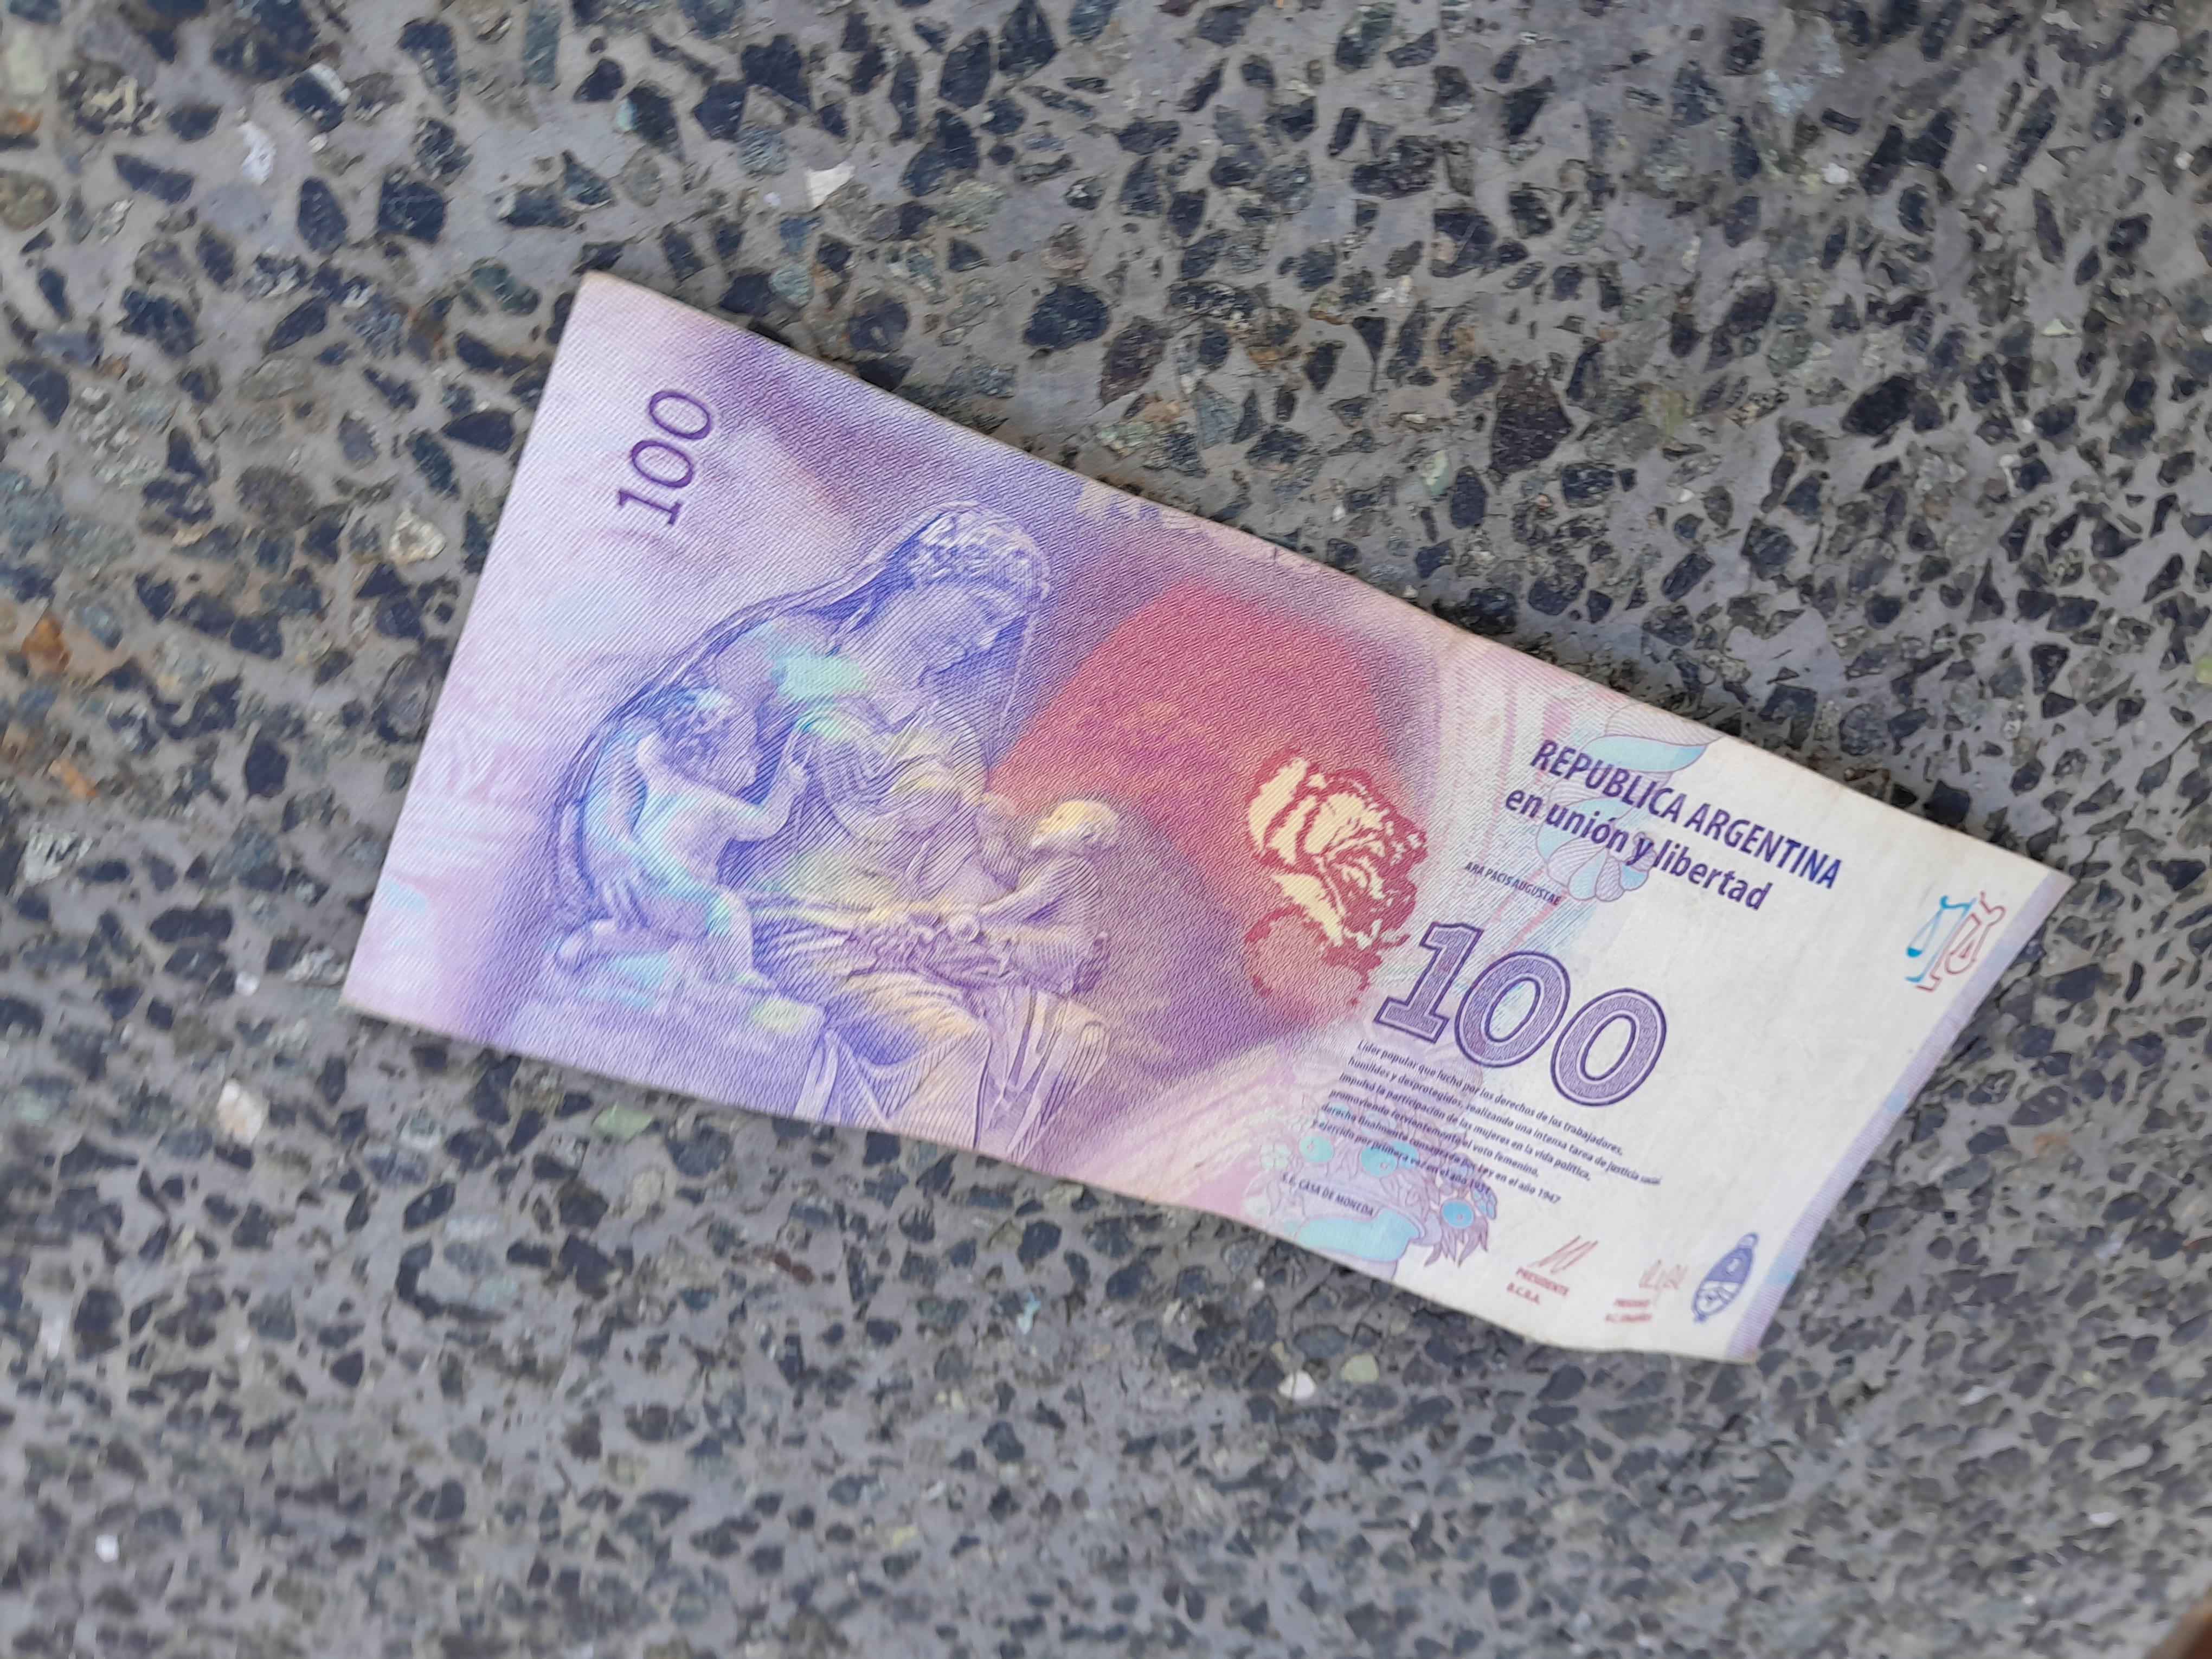
Denominación: 100